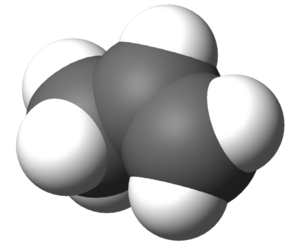
Le propène, anciennement appelé propylène, est un alcène de formule semi-développée CH₂=CH-CH₃. Cet important composé de l'industrie pétrochimique est notamment utilisé pour la synthèse d'autres composés plus complexes tels le polypropylène.